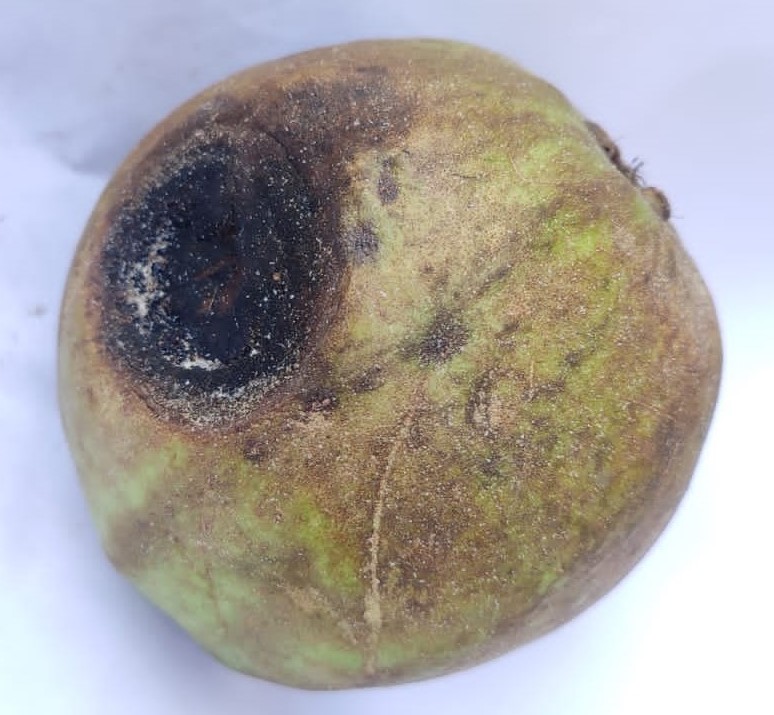
Fruit: guava
Condition: rotten